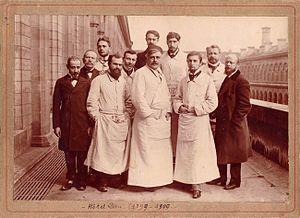
Édouard Brissaud et ses collaborateur du service, Hôtel-Dieu, Paris 1899. Photographe anonyme, collection personnelle du déposant. Taille originale du carton
La sinistrose, simple névrose de revendication pouvant entraîner des attitudes complexes, est un trouble mental qui survient à la suite d’un sinistre ou d’un préjudice corporel susceptible d’être indemnisé. Après le traitement ou la guérison des blessures, la victime persiste, jusqu'à l'obstination, à revendiquer afin de profiter d’une réparation financière maximale.
Édouard Brissaud, né le 15 avril 1852 à Besançon et mort le 19 décembre 1909 à Paris, est un médecin français, neurologue, anatomo-pathologiste, et historien de la médecine.